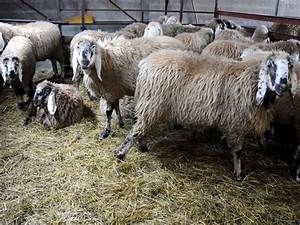
Label: pecora